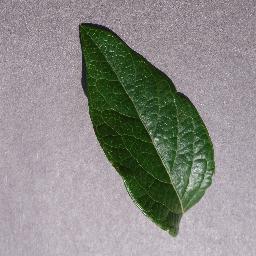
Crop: blueberry
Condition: healthy